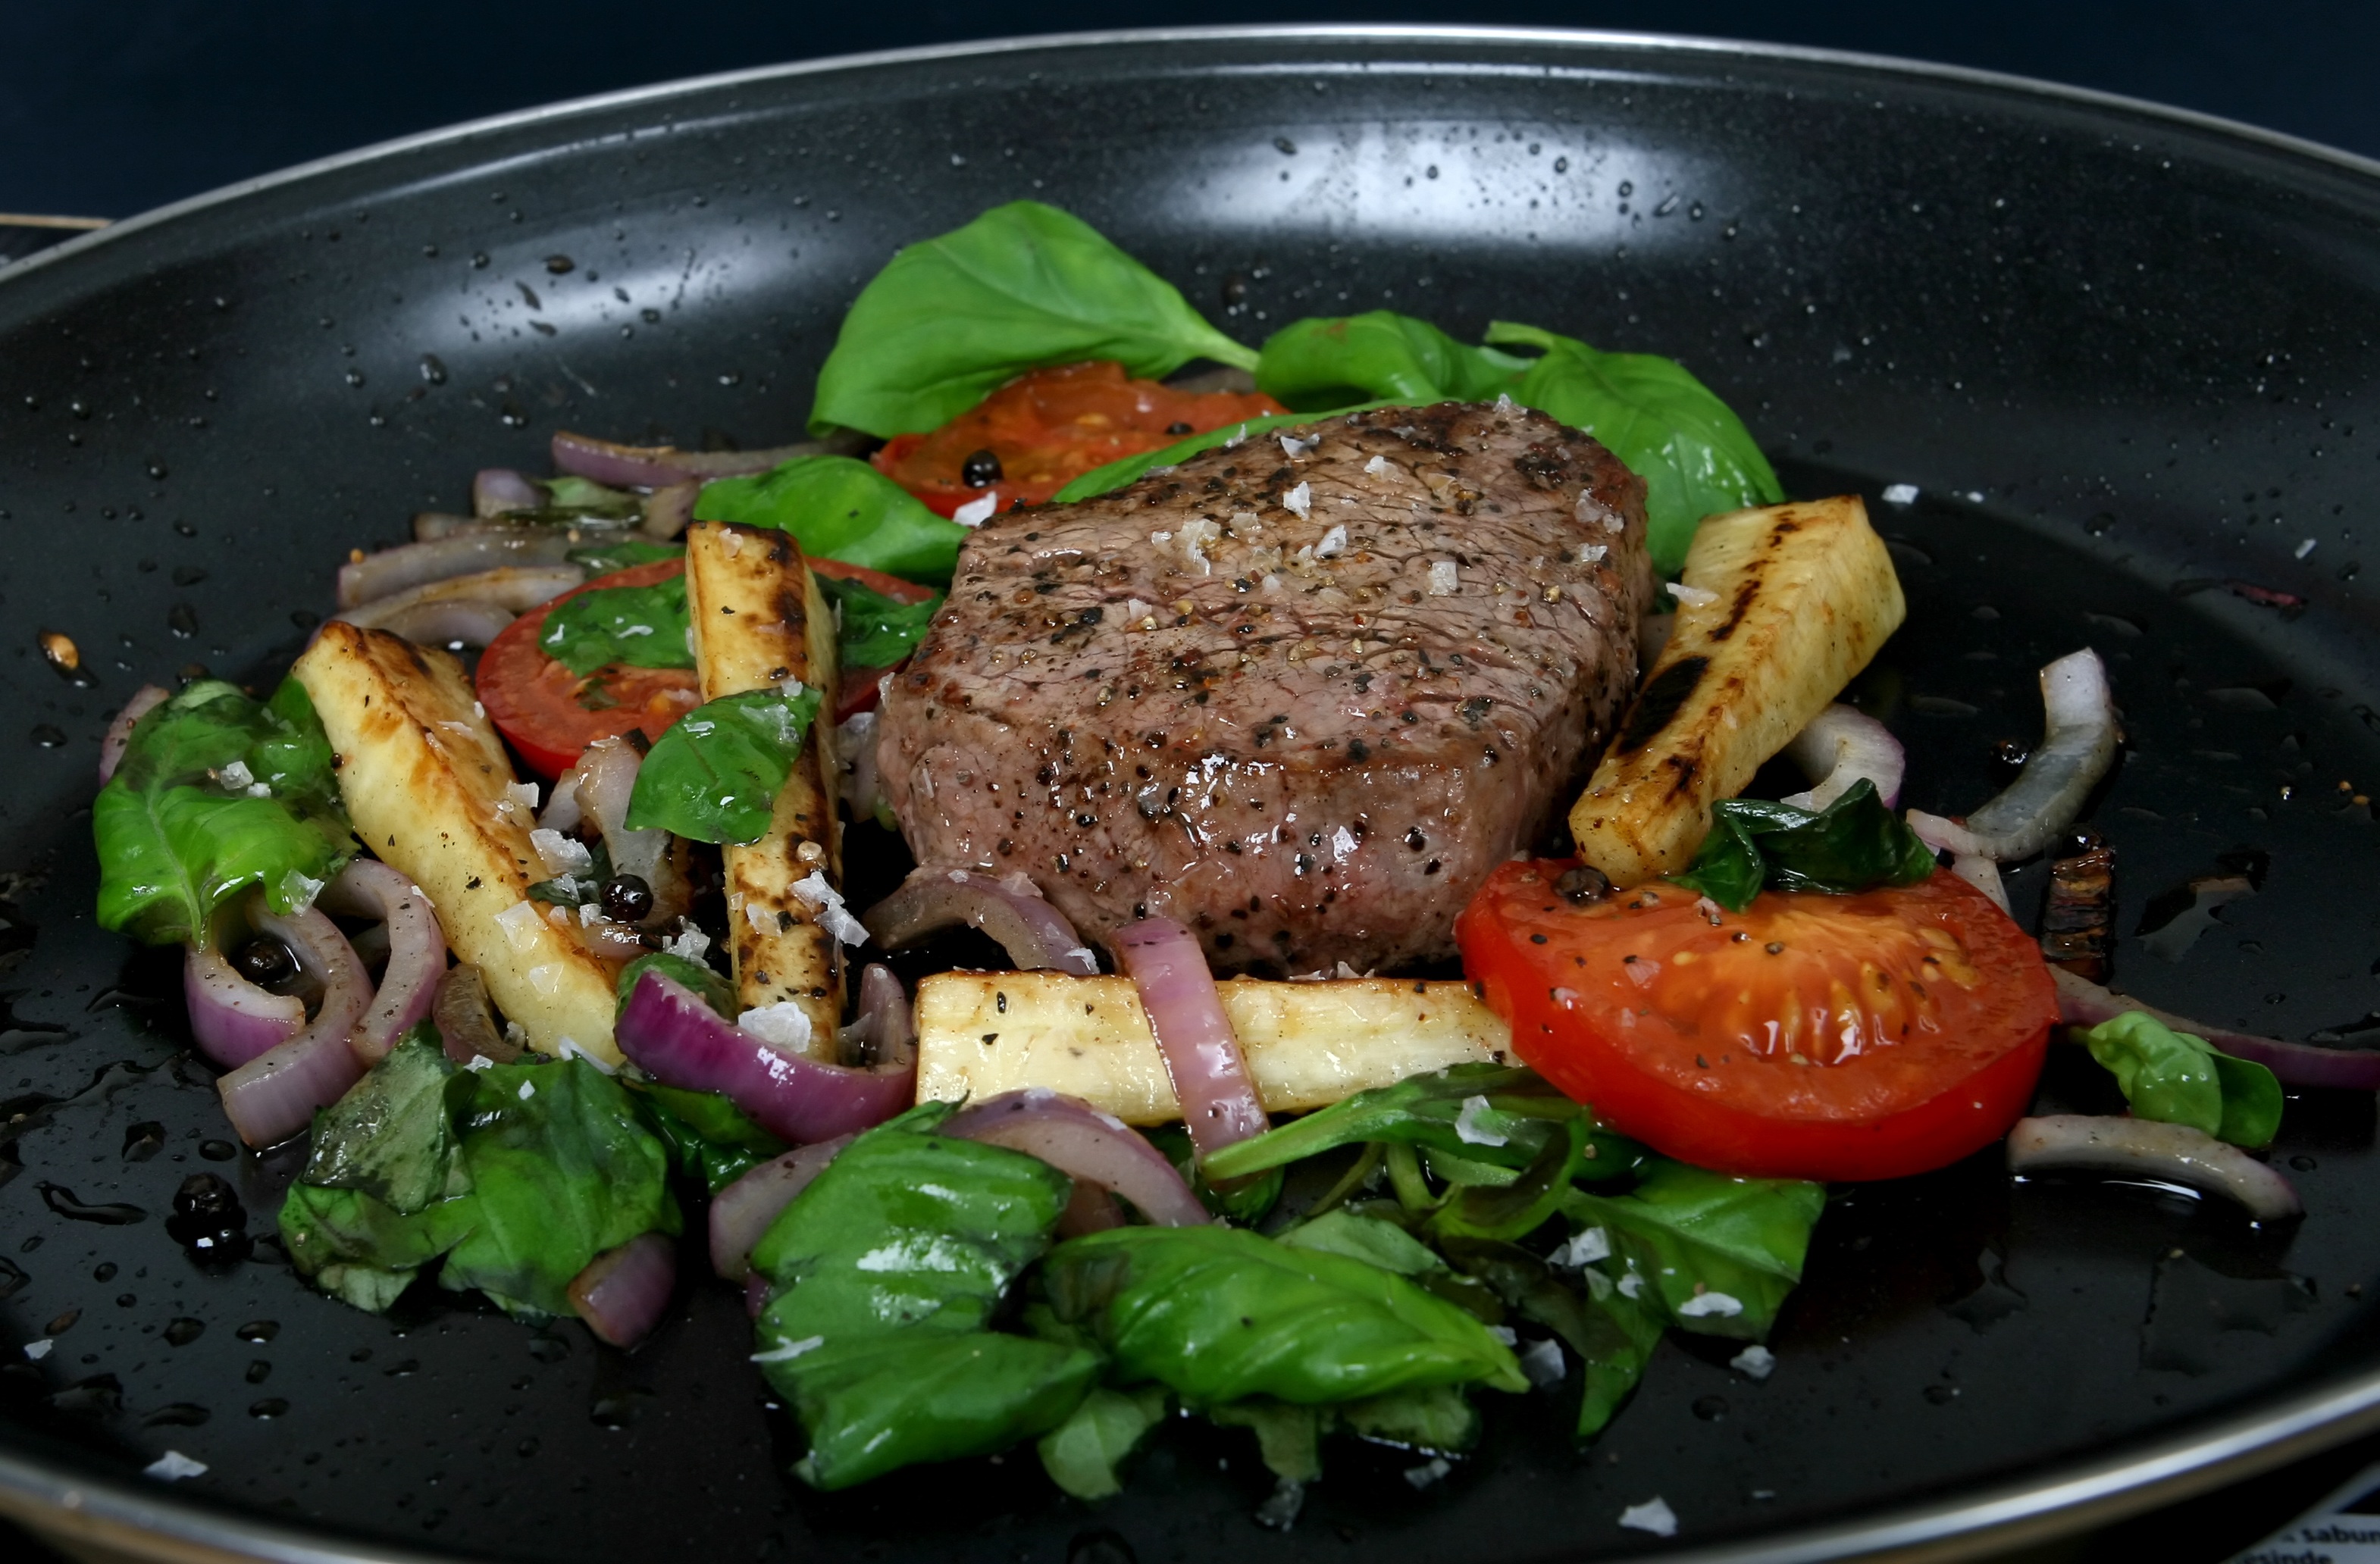
leaf, restaurant, summer, dish, meal, food, salad, spring, green, red, cooking, produce, vegetable, macro, natural, fresh, kitchen, colorful, closeup, groceries, healthy, meat, lunch, cuisine, beef, delicious, health, chef, steak, lettuce, cook, tomato, lamb, stalk, garnish, nutrition, vegetables, dinner, supermarket, good, slim, oregano, vegetarian food, diet, starter, herbs, cherry, turnip, organic, ingredients, supper, parsnip, dieting, slimming, wholesome